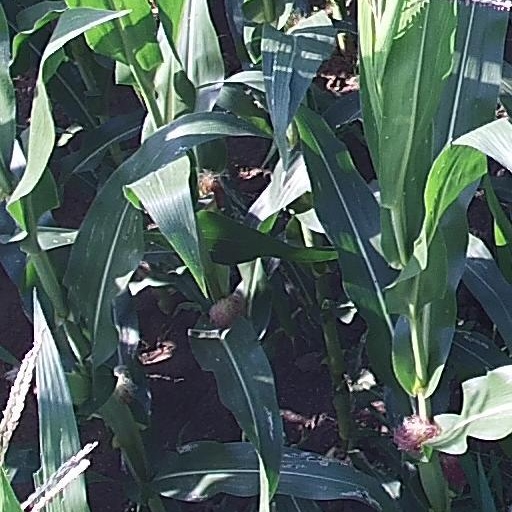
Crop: maize; corn